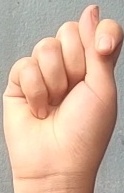
ASL sign: T